Death and state funeral of the Duke of Wellington

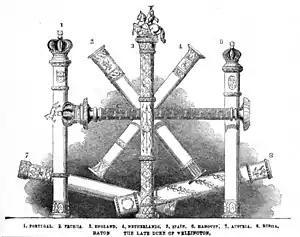
The ceremonial marshal's batons, bestowed on Wellington by the allied nations of the Sixth Coalition, which were displayed at the lying in state.

The enormous carriage measured long, wide and tall, the main body of which was cast in 12 tons of solid bronze, said to have been sourced from French cannons captured at the Battle of Waterloo. It was supported on six large wheels, none of which were steerable, decorated with lion's heads and dolphins. The coffin rested on a high bier, itself mounted on a podium decorated with panels bearing the names of Wellington's victories. Around this podium were mounted military colours and trophies of arms composed of real weapons from the Royal Armouries at the Tower of London. Four large posts at the corners, made to resemble halberds, supported a canopy of embroidered Indian fabric. These halberds were able to be lowered so that the car would be able to pass under Temple Bar, the gatehouse which spanned the roadway on the route to St Paul's. The immense weight of the Duke's quadruple coffin, made of pine, oak, lead and mahogany, required another mechanism which could rotate the bier to allow it to be dismounted. It was to be drawn by a team of twelve horses in ranks of three.